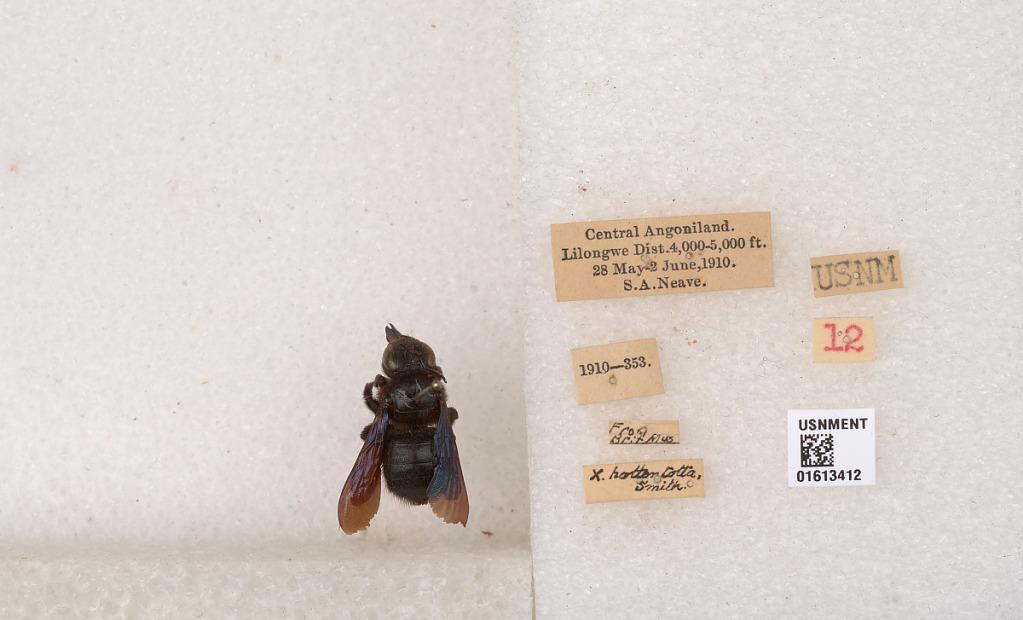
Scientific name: Xylocopa
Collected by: S. Neave
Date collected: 1910-5-28
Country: Malawi
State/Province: Central
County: Lilongwe
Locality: Central Angoniland. Lilongwe Dist.